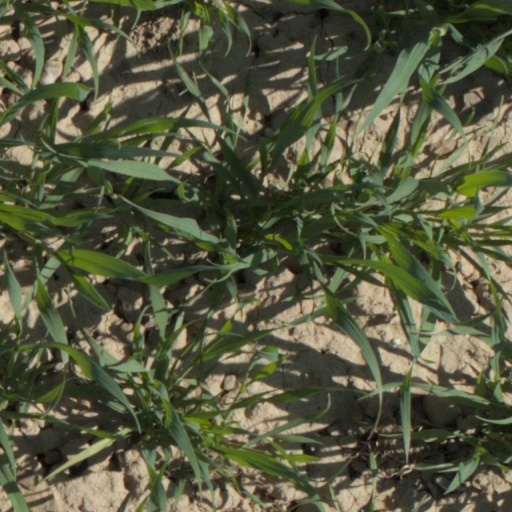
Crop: wheat